Malta–Gozo Channel Important Bird Area

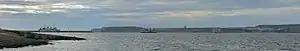
Malta-Gozo Channel

The Malta–Gozo Channel Important Bird Area lies in the Maltese archipelago of the Mediterranean Sea. It encompasses some 123 km of the Gozo Channel, between the islands of Malta and Gozo, as well as the waters up to 7 km offshore from Rdum Tal-Madonna in Malta to the east and immediately offshore from Ta' Ċenċ Cliffs in Gozo to the west. It was identified as an Important Bird Area (IBA) by BirdLife International because it supports about 1300 breeding pairs of Cory's shearwaters and 600–1000 pairs of yelkouan shearwaters, as well as up to 1000 ferruginous ducks on passage during the migration season.